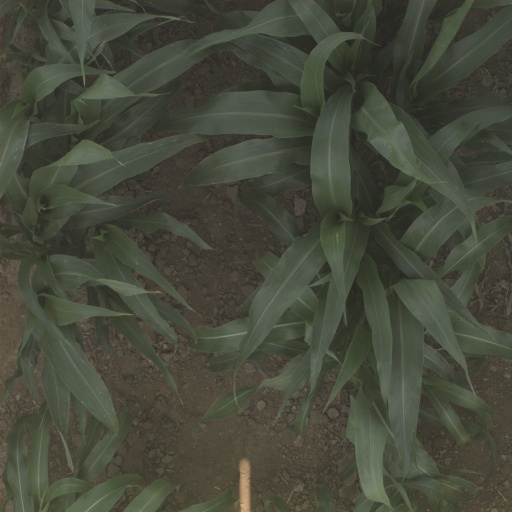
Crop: sorghum